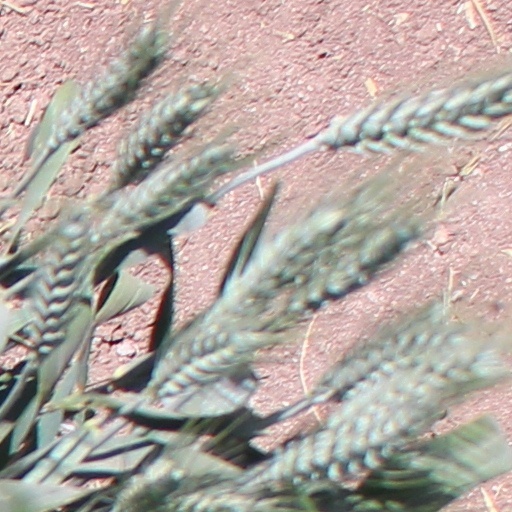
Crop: wheat